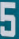
Number: 5